Index of United States Virgin Islands–related articles

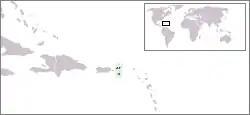
The location of the United States Virgin Islands in the Caribbean Sea

The following is an alphabetical list of articles related to the territory of the United States Virgin Islands.